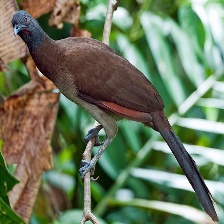
Species: GREY HEADED CHACHALACA
Scientific name: ORTALIS CINEREICEPS